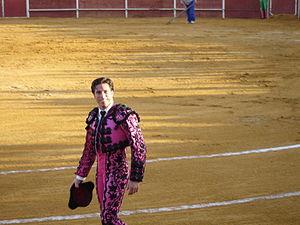
José Antonio Canales Rivera, né le 28 mars 1974 à Barbate, est un matador espagnol.